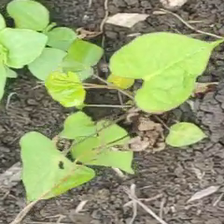
Weed species: Obscure_morning _glory(Ipomoea obscura)